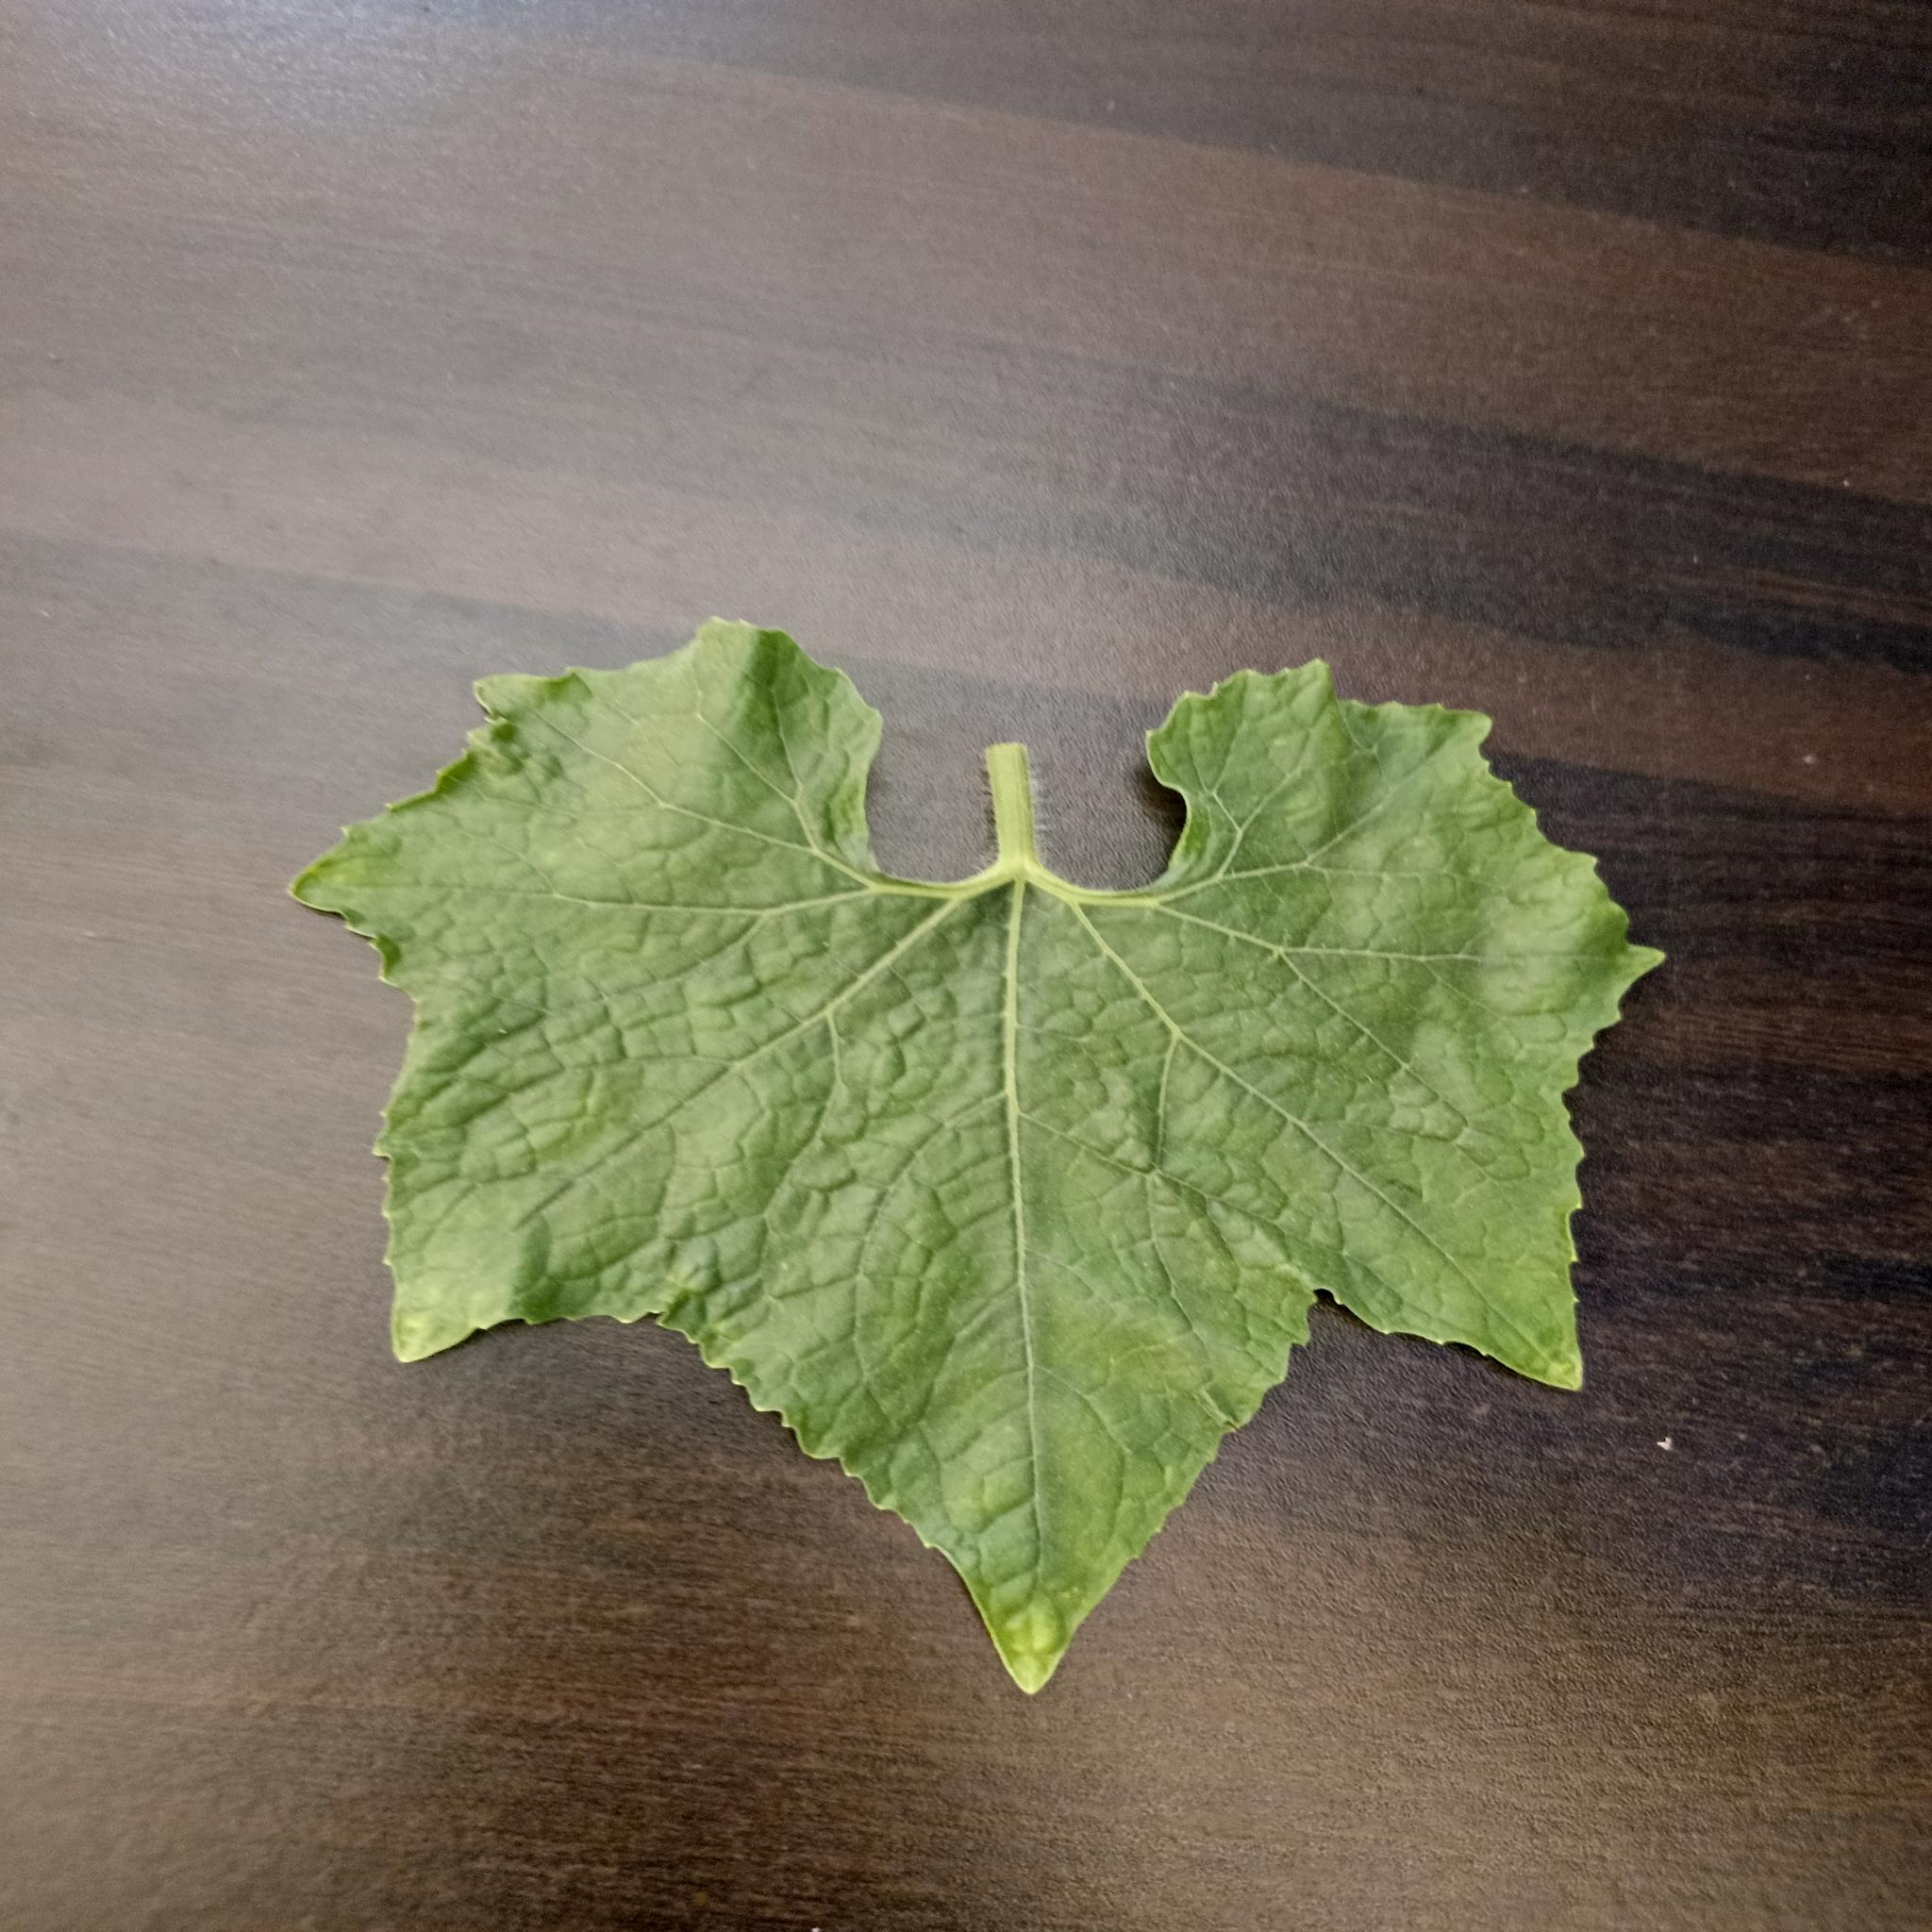
Label: Healthy